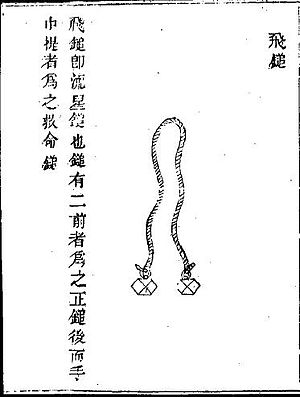
Meteor (jonglering)
En meteor
En meteor er et gammel kinesisk danseredskab som har udviklet sig til et redskab for ilddansere i stil med ild poi og ildstav.